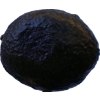
Label: black_avocado